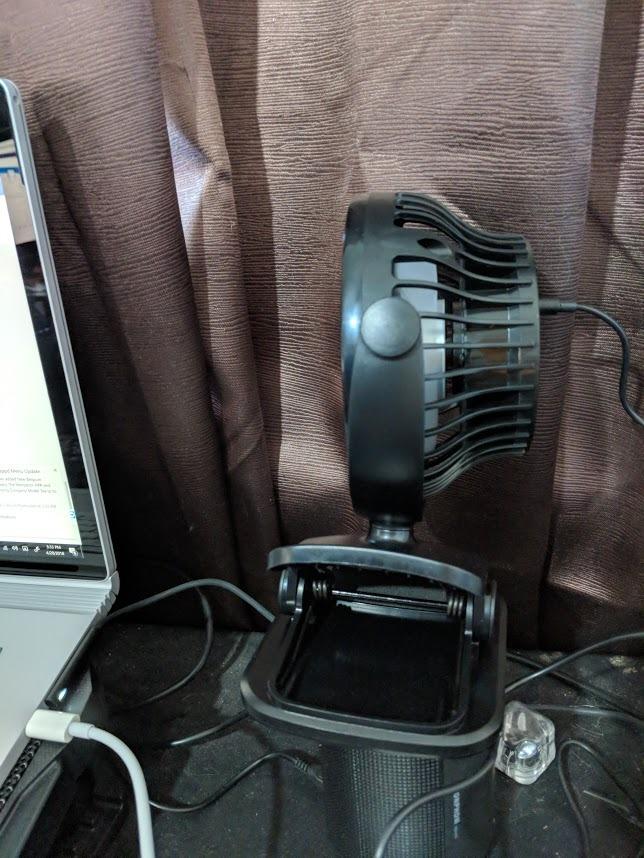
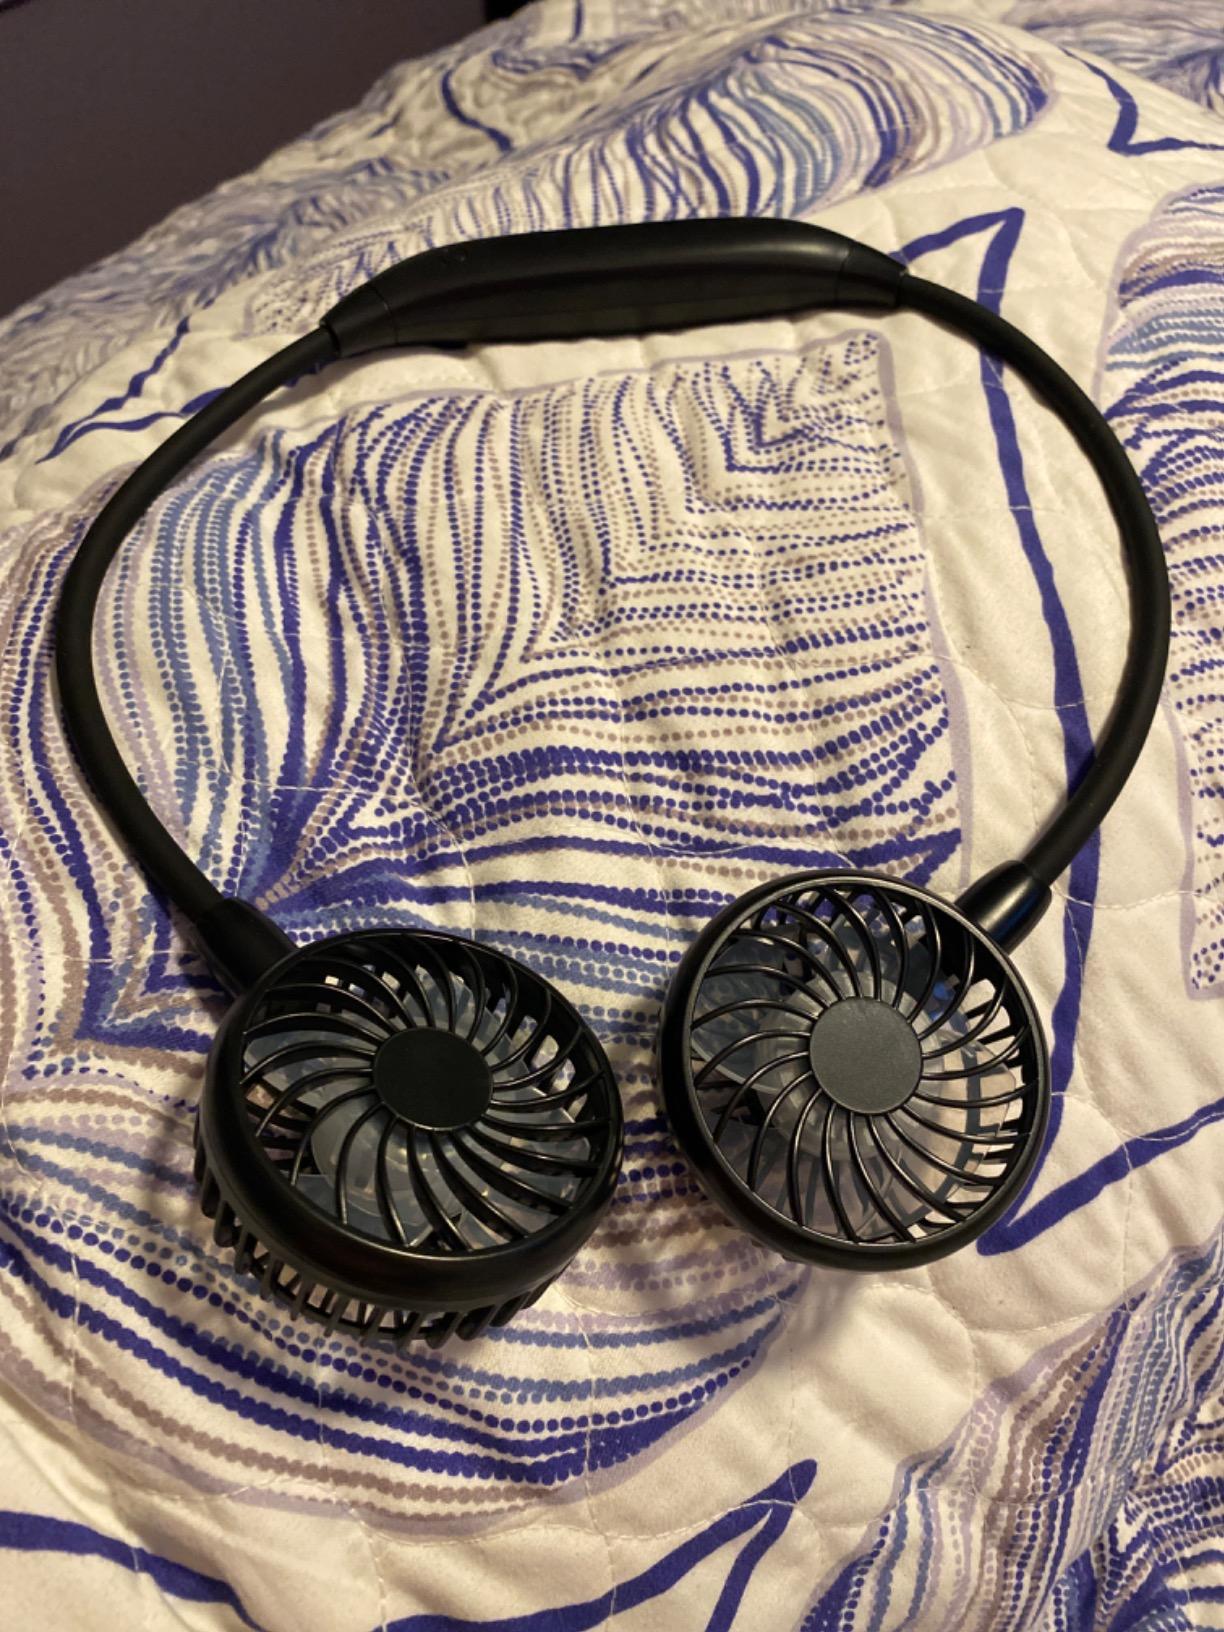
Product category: fan
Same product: no